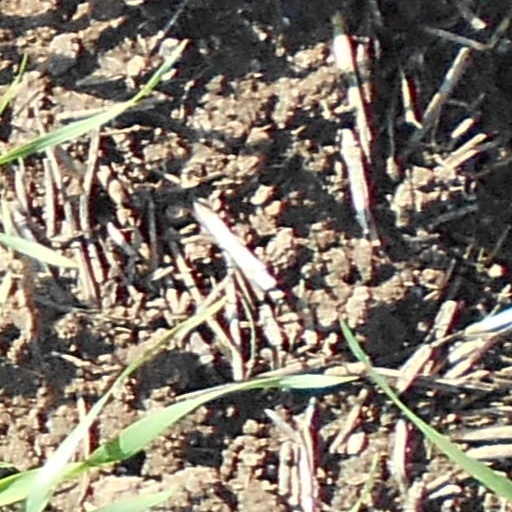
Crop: wheat